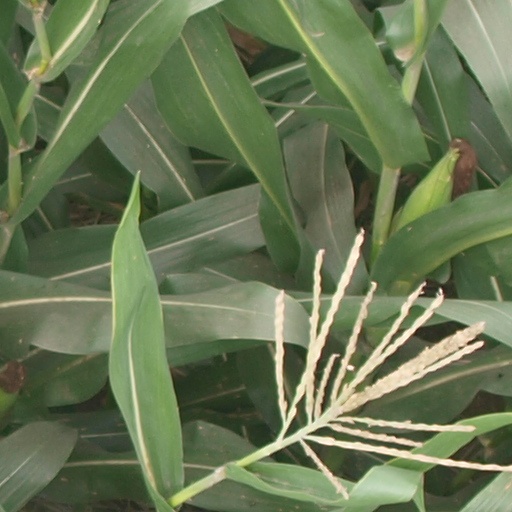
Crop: maize; corn